Horace Maynard

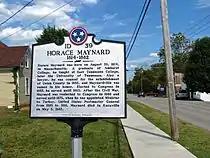
Tennessee Historical Commission marker in Maynardville

Maynard was remembered among his peers for his powerful intellect and sense of persuasiveness. "Knoxville Journal" editor William Rule wrote that Maynard was the "best read man" of East Tennessee's lawyers, while abolitionist Frederick Douglass once remarked that Maynard had a "three story head." Knoxville mayor Peter Staub (a Democrat) said that even though he disliked Maynard, he was so impressed with Maynard's reasoning and rhetoric that he voted for him twice. Oliver Perry Temple wrote of Maynard: "Many were the persons he stung and wounded by his biting sarcasm or pungent wit." Humorist George Washington Harris mocked Maynard ("Stilyards") in his story, "The Widow McCloud's Mare".